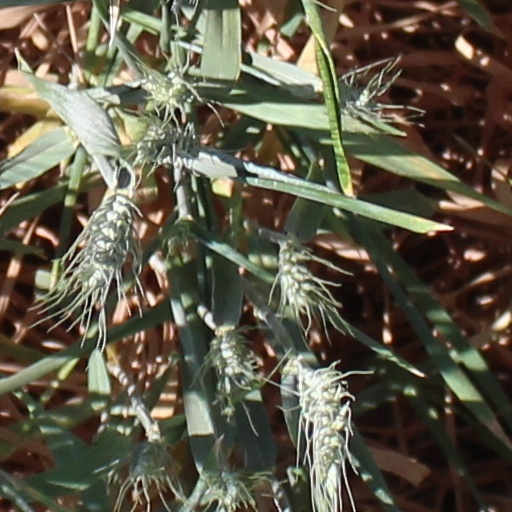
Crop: wheat